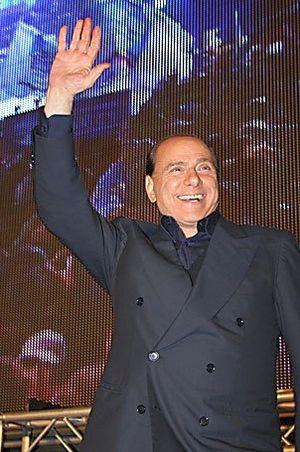
Les élections régionales italiennes de 2010 se sont déroulées les 28 et 29 mars et ont permis le renouvellement des conseils régionaux et de leurs présidents dans 13 régions à statut ordinaire. À l'issue du scrutin, Le Peuple de la liberté, parti de centre-droit présidé par Silvio Berlusconi, et le parti fédéraliste de la Ligue du Nord conquièrent quatre régions aux dépens de la gauche italienne, qui avait obtenu 12 régions sur les 14 à pourvoir lors du scrutin de 2005.